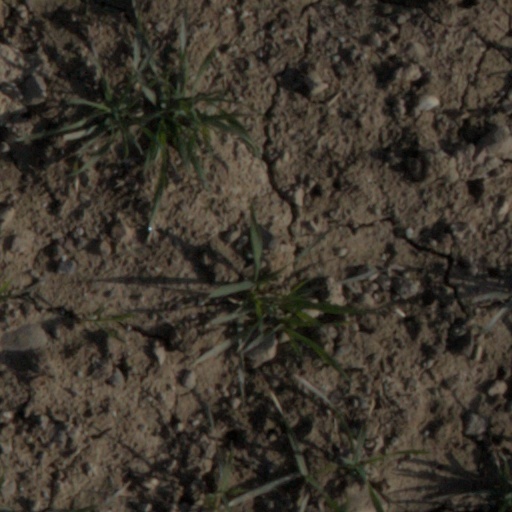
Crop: wheat